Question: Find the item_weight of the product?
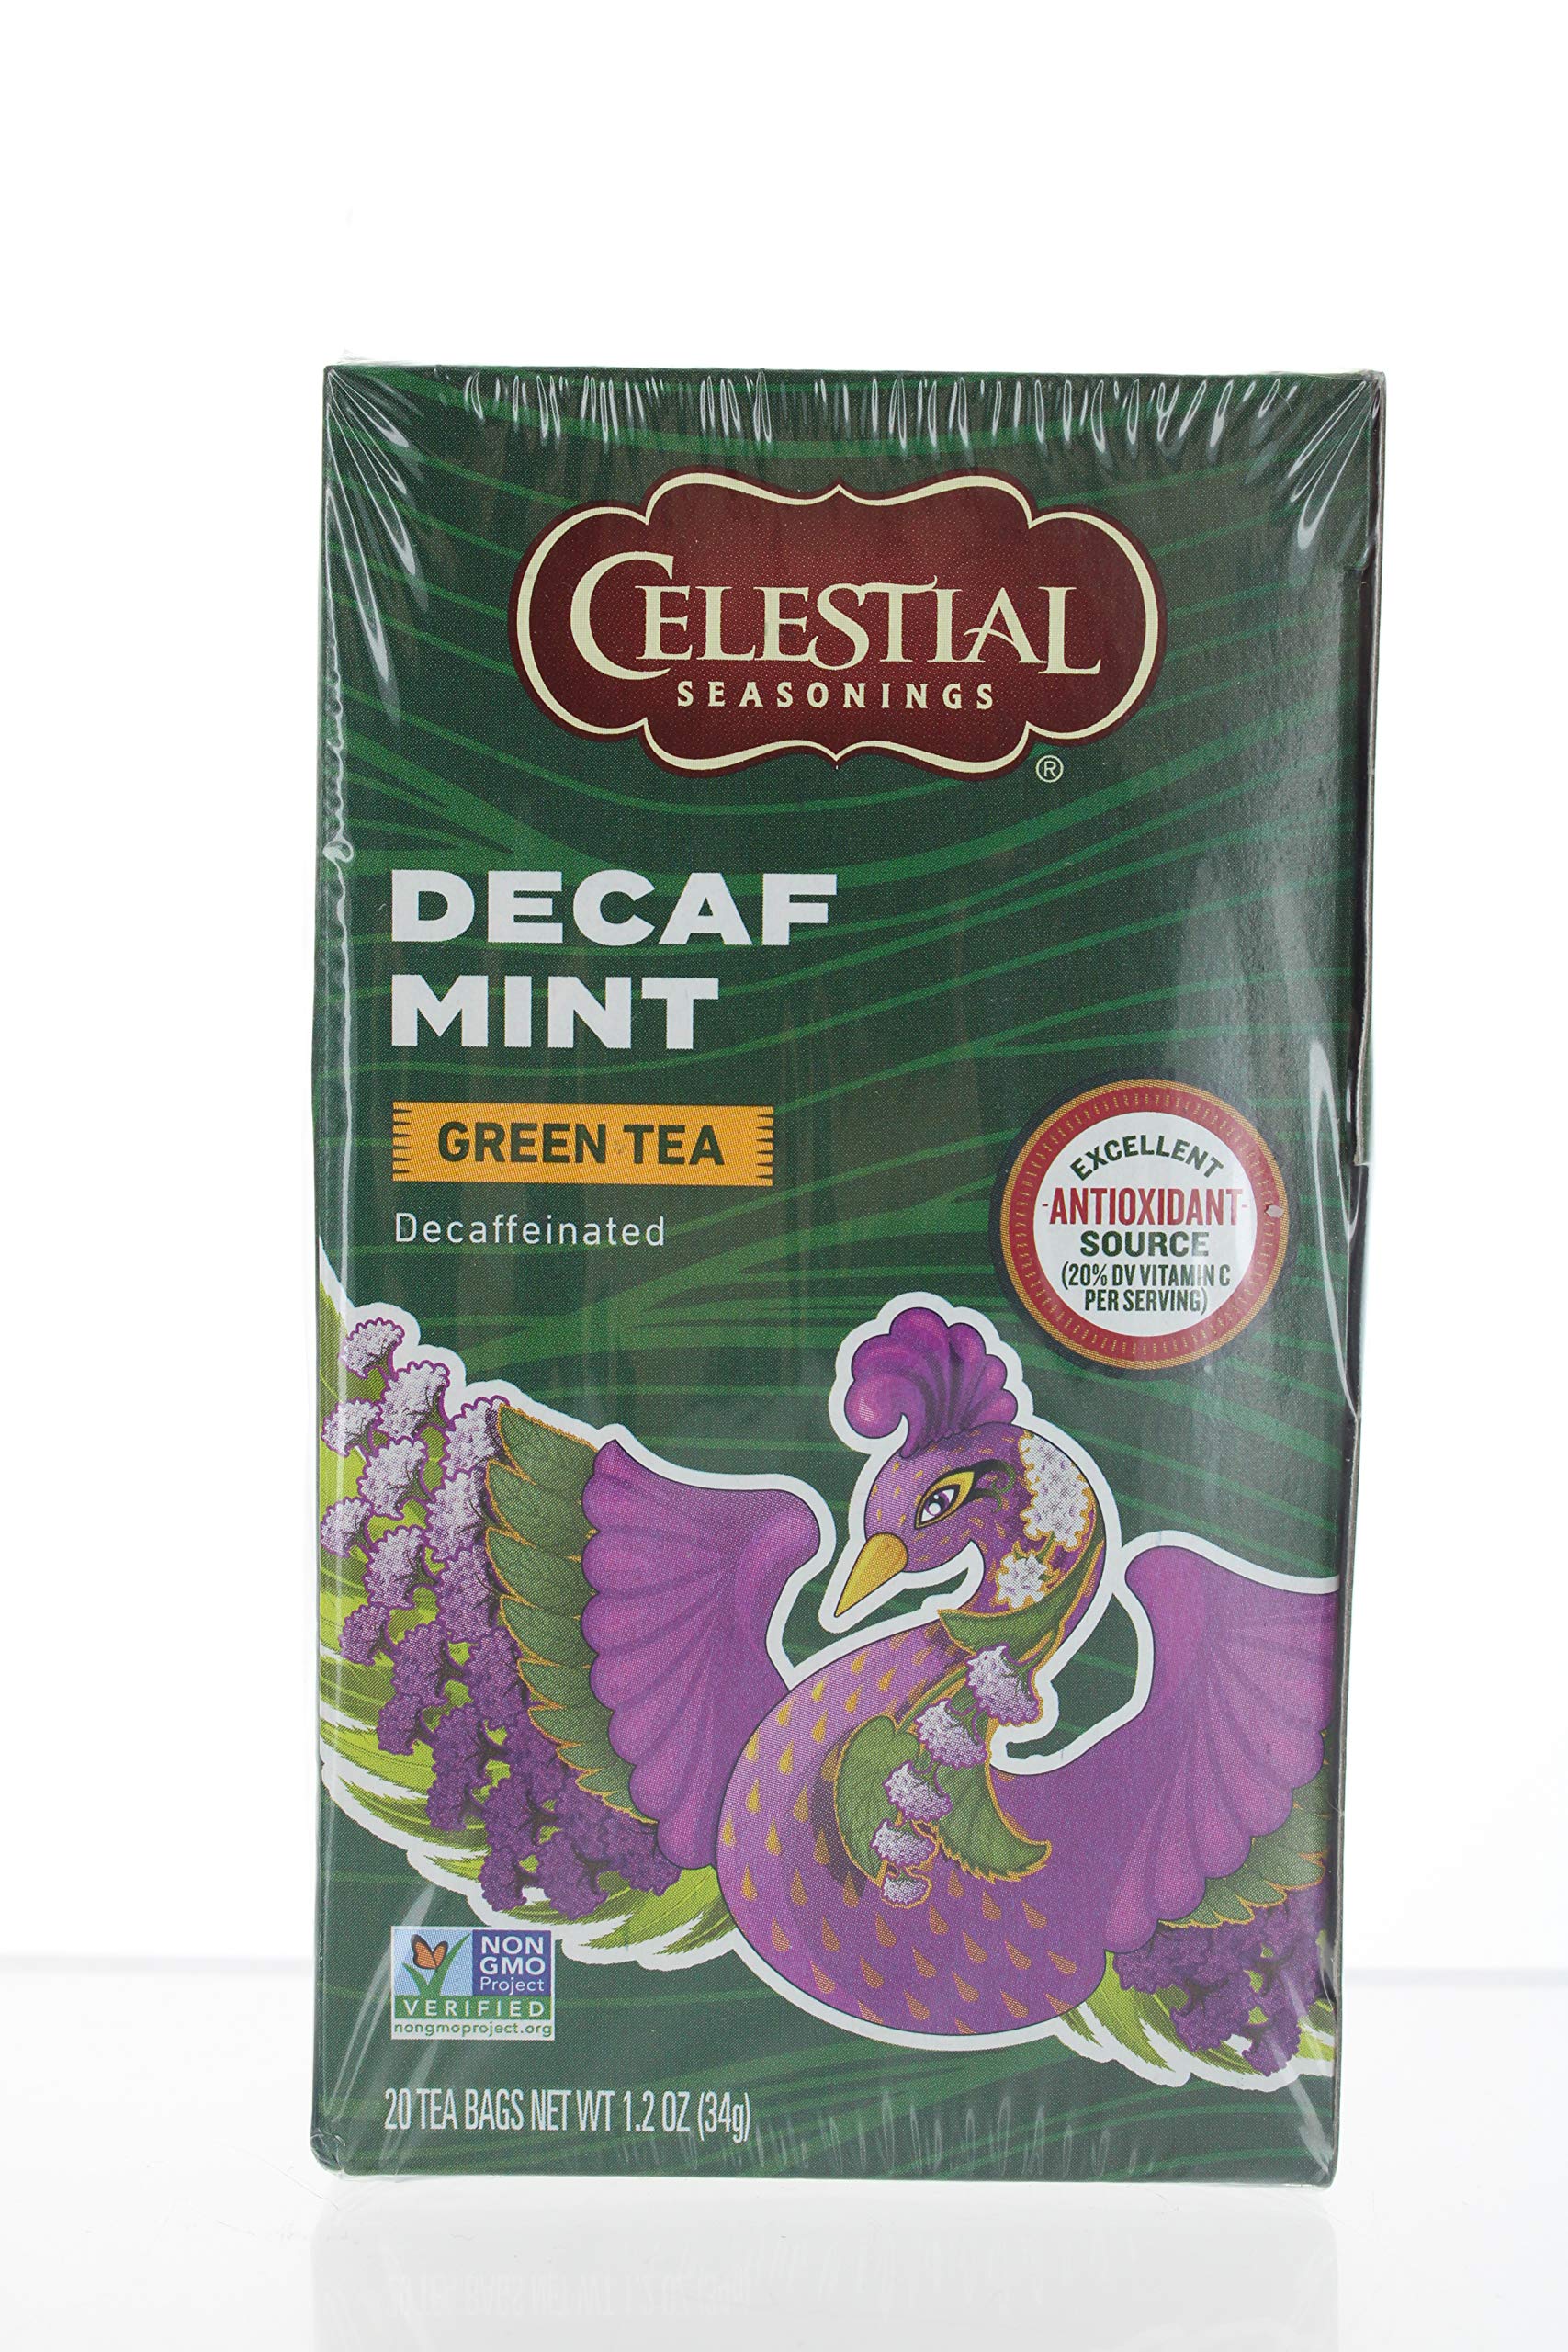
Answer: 34.0 gram